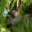
Label: deer